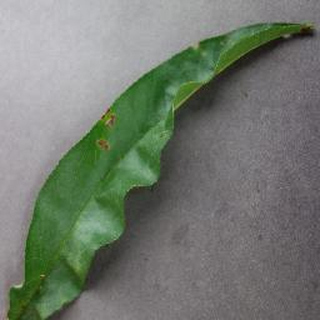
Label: peach_bacterial_spot